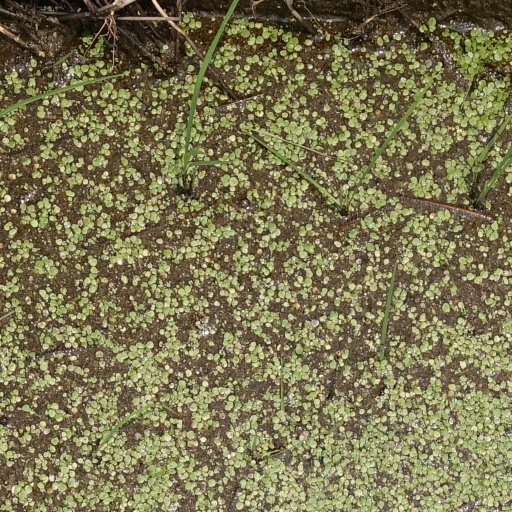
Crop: rice